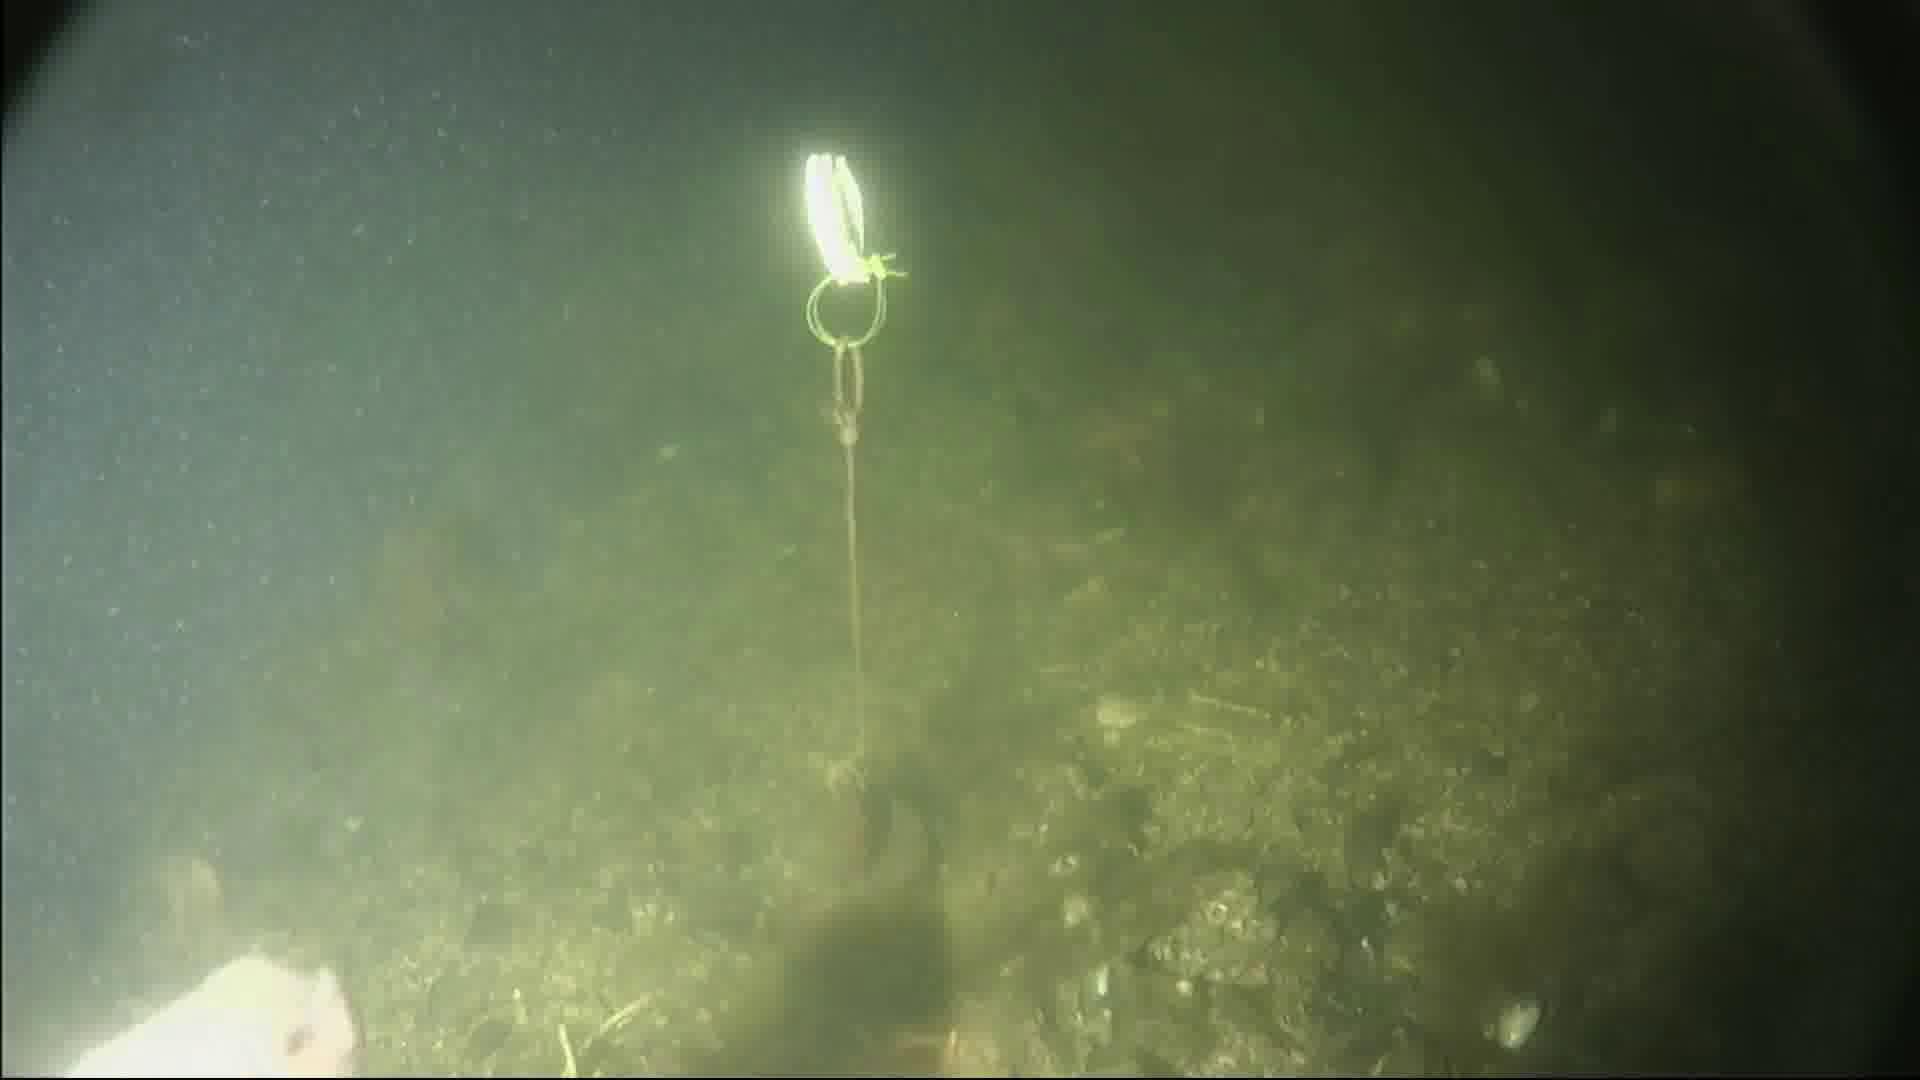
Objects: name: fish
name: starfish